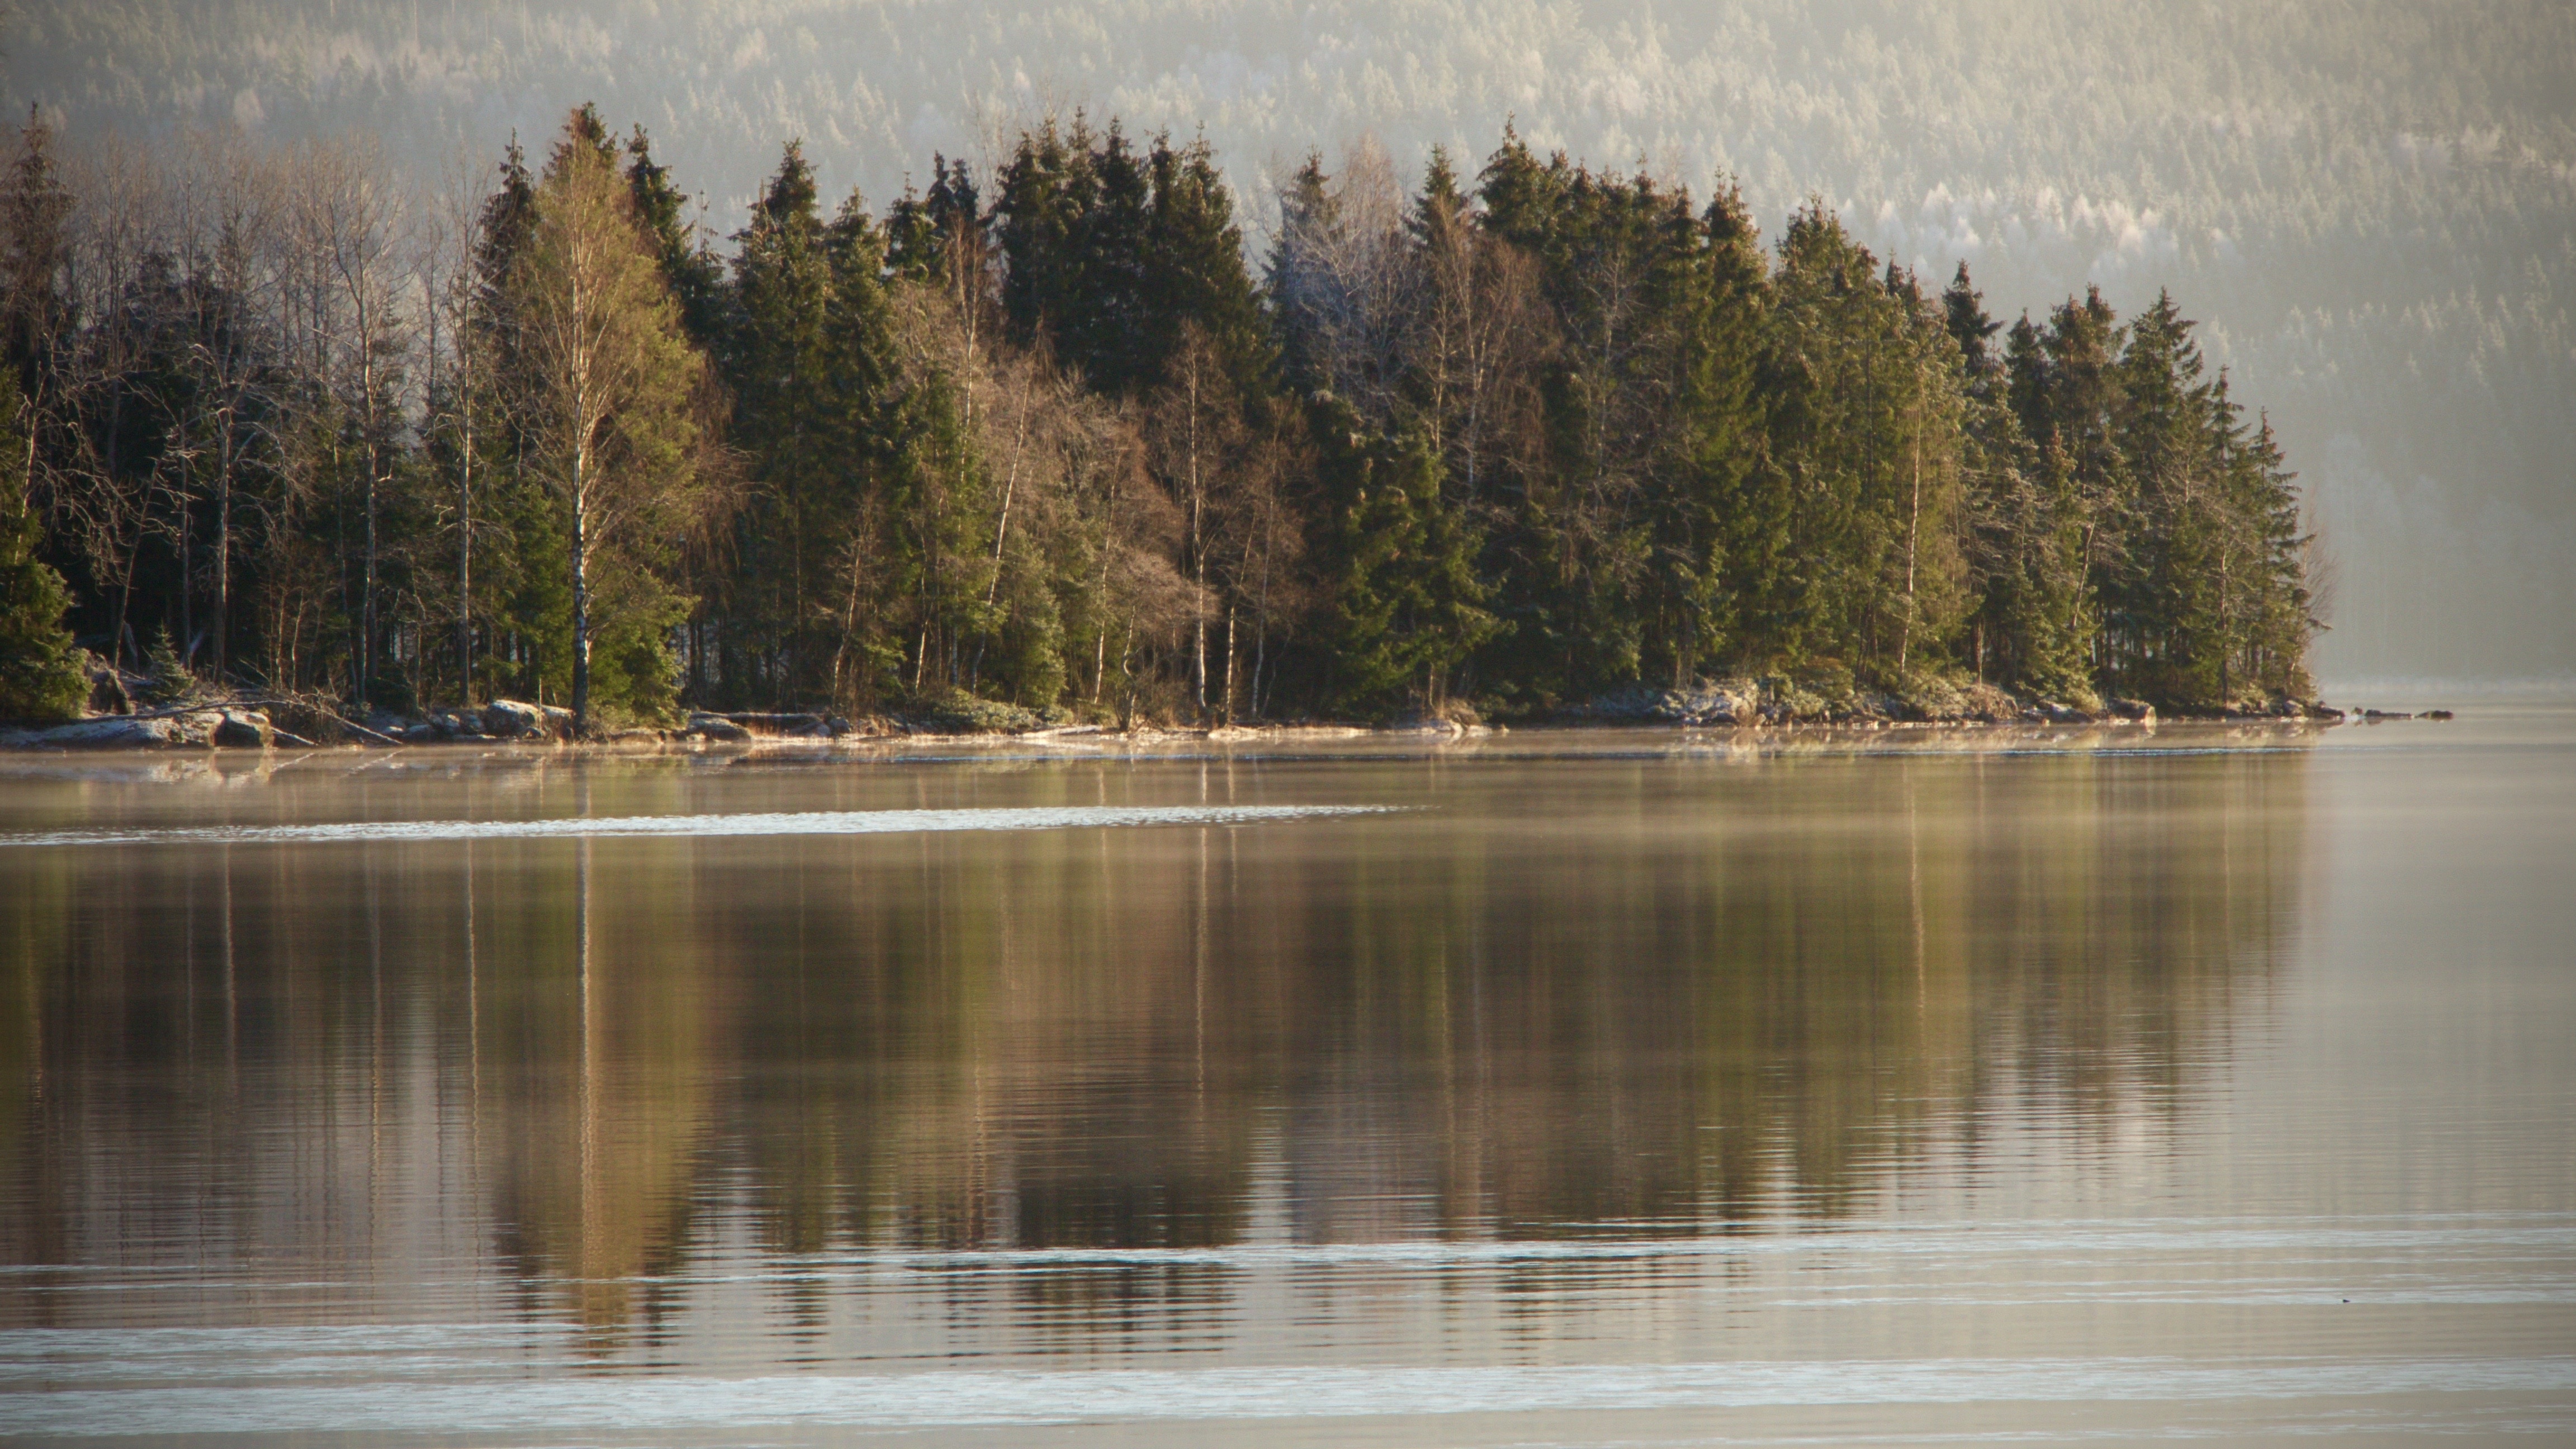
landscape, tree, water, nature, wilderness, mountain, mist, morning, lake, river, reflection, autumn, reservoir, body of water, trees, outdoors, mountain lake, reflections, loch, norway, beautiful landscape, atmospheric phenomenon